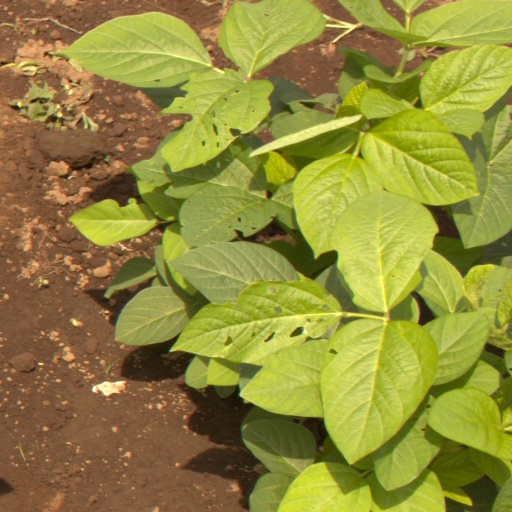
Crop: soybean